Kleophon Painter

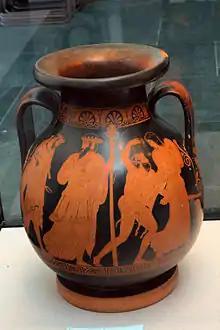
Pelike depicting Hephaestus, attributed to the Kleophon Painter

The second most common theme in the Kleophon Painter’s works is Greek mythology. He often painted the return of Hephaestus or depictions of Dionysus. Hephaestus was the god of metalworking. According to myth, he was cast out of Olympia by Zeus after he stood up against him in defense of his mother. He would end up on earth and is said to have made armor for Achilles that was so bright and obviously god-made that the Trojans fled instantly at the sight of it. Those who did not were mercilessly slain. Kleophon paints the return of Hephaestus quite a few times on pelikes, skyphoi and kraters.